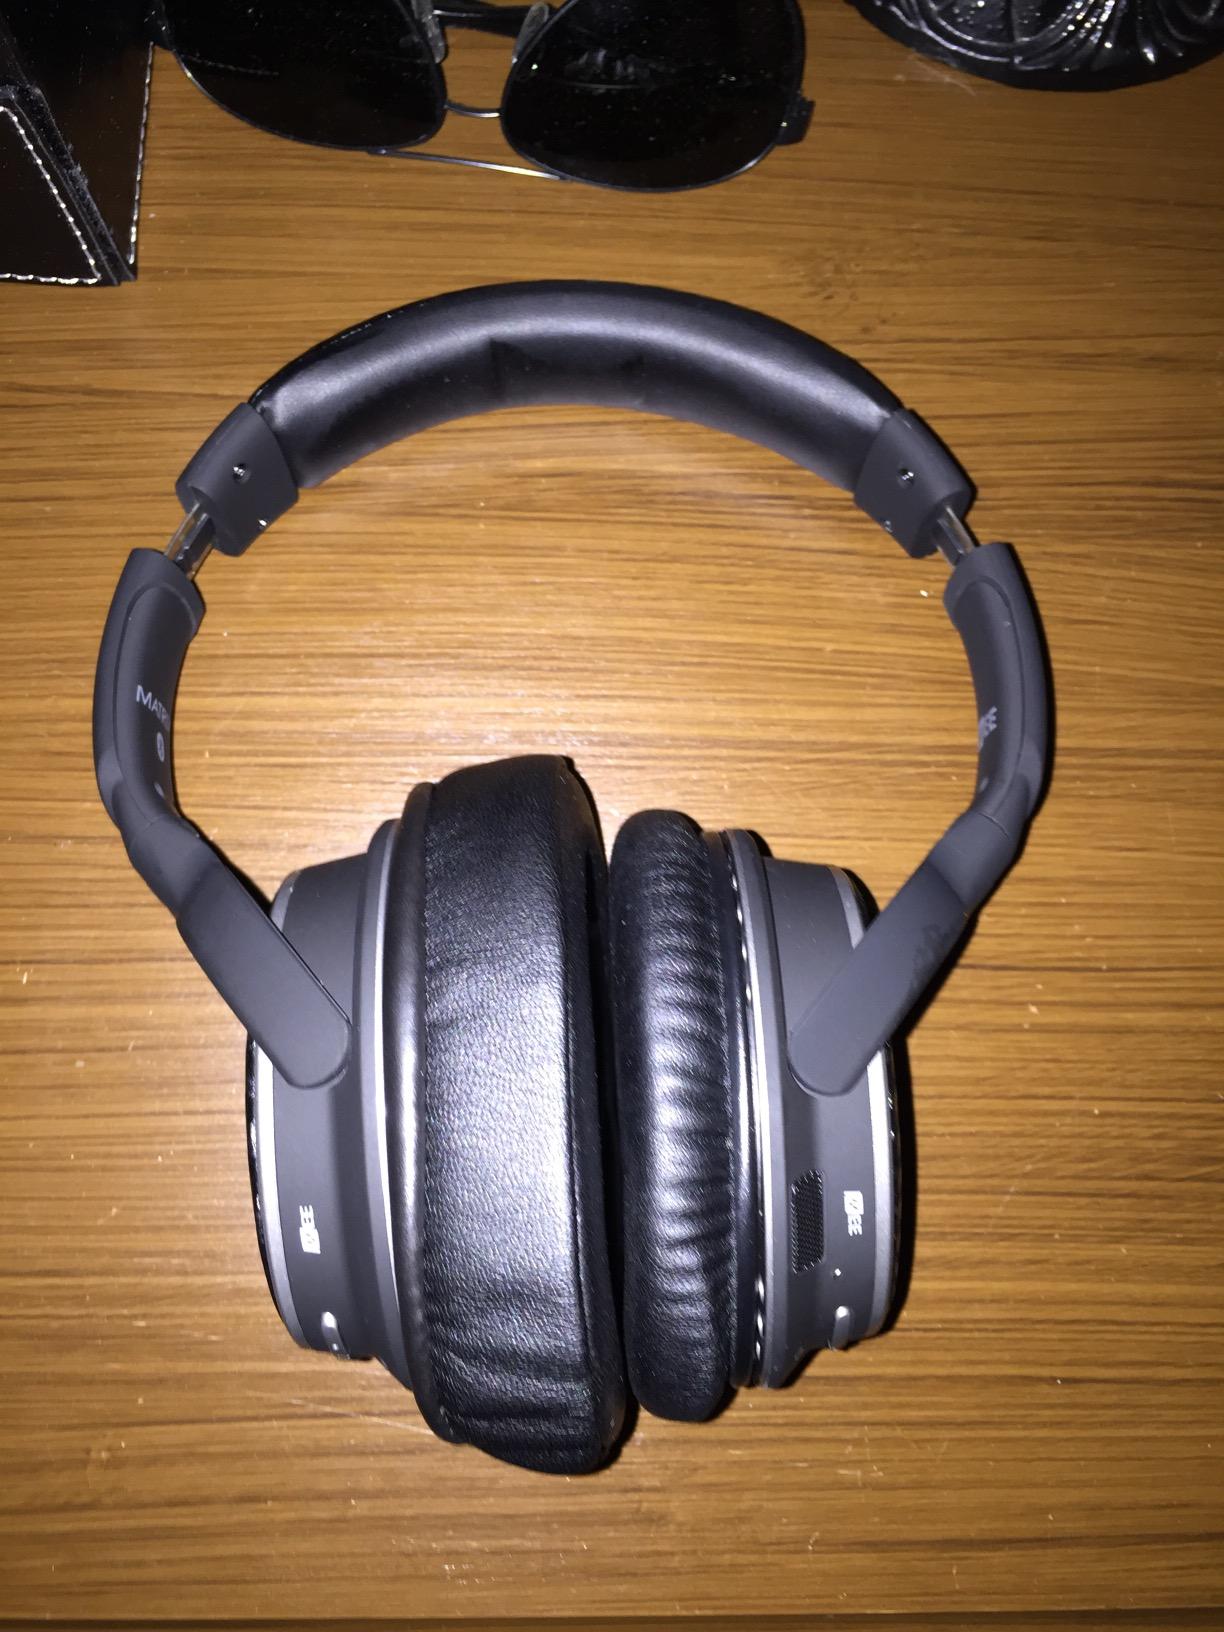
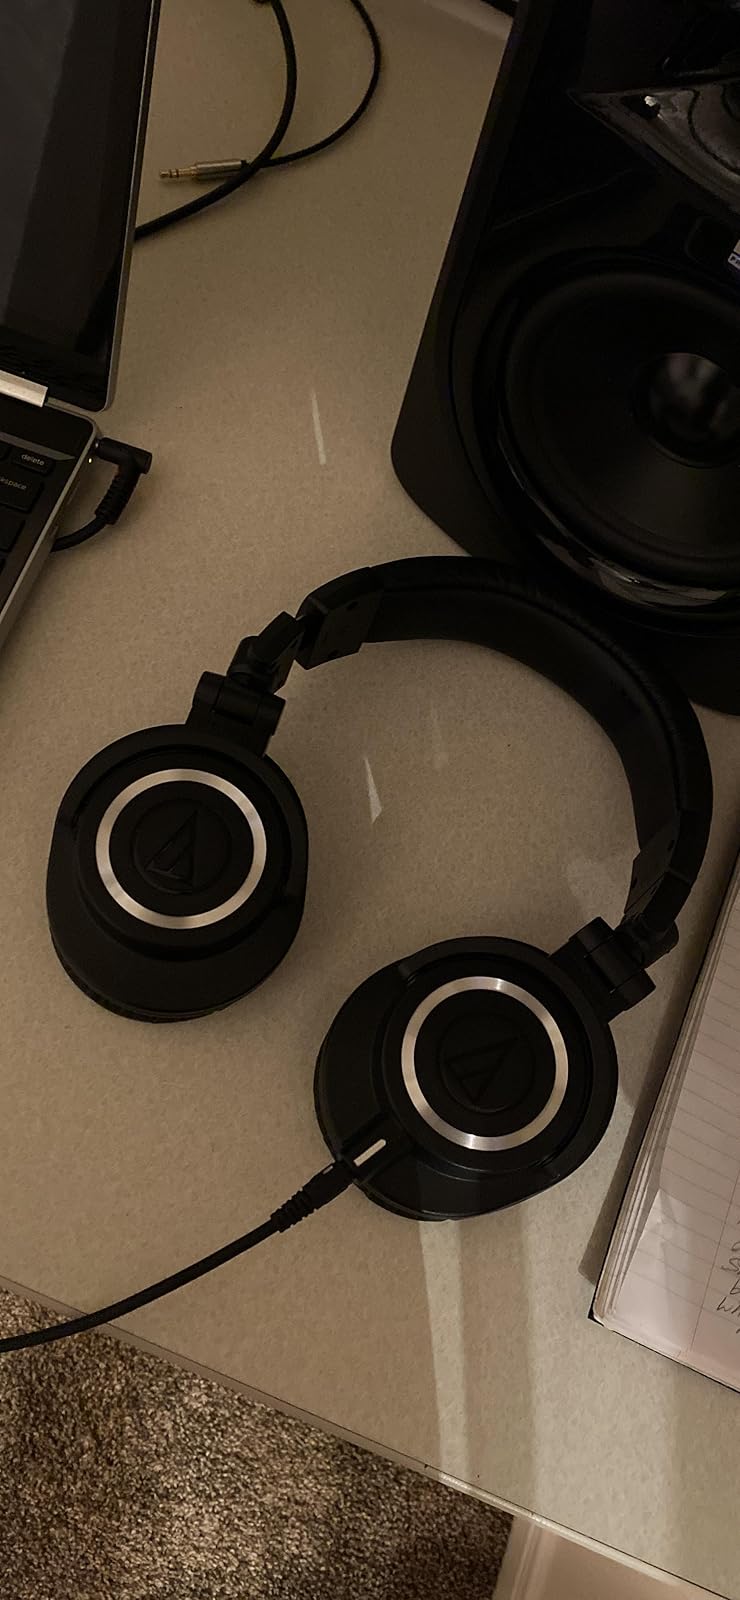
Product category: headphones
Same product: no